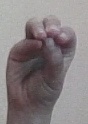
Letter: ha